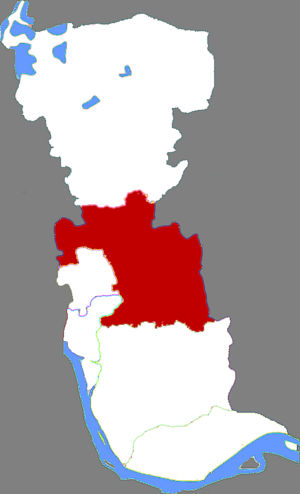
Jiangyan est une ville de la province du Jiangsu en Chine. C'est une ville-district placée sous la juridiction de la ville-préfecture de Taizhou.